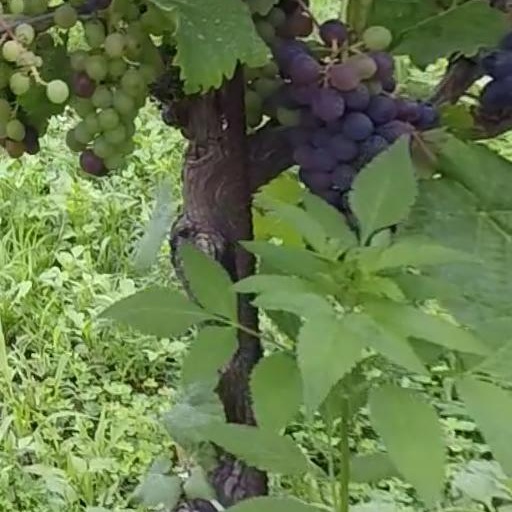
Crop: grape